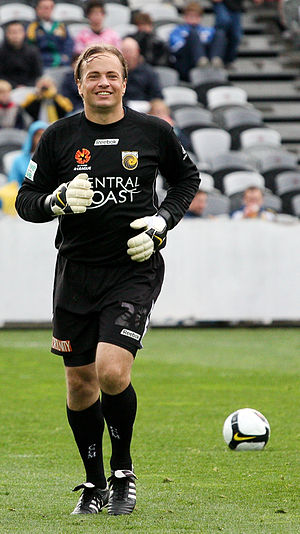
Mark Bosnich
Mark Bosnich er en australsk tidligere fodboldspiller. Han har repræsenteret sit land 17 gange og spillede for de engelske Premier League-klubber Aston Villa, Manchester United og Chelsea.